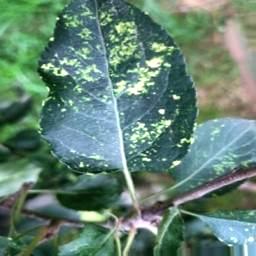
Label: Apple_Mosaic